McLaren M14A

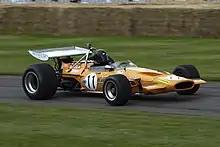
McLaren M14A at the 2012 Goodwood Festival of Speed

The Formula 1 season started out with two second places, a fourth, and three retirements for Bruce McLaren and Denny Hulme. Bruce McLaren was killed on 2 June 1970 at the Goodwood Circuit while testing the new M8D Can-Am car. McLaren withdrew their entries to the Belgian Grand Prix, which was run five days after the fatal accident. Hulme had also been injured the month before in a methanol fire while practicing for the Indianapolis 500.